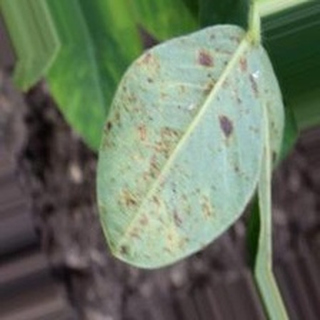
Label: groundnut_rust